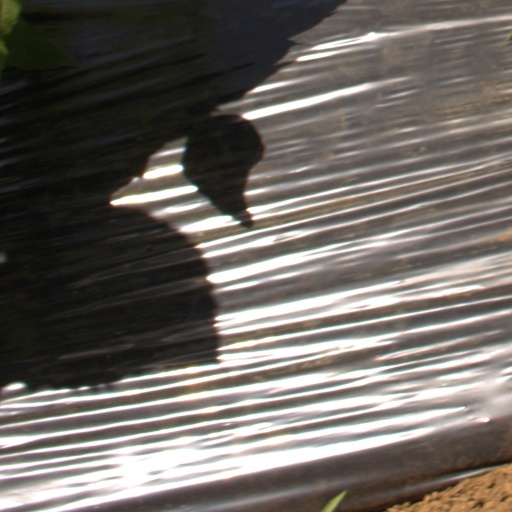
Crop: Jerusalem artichoke